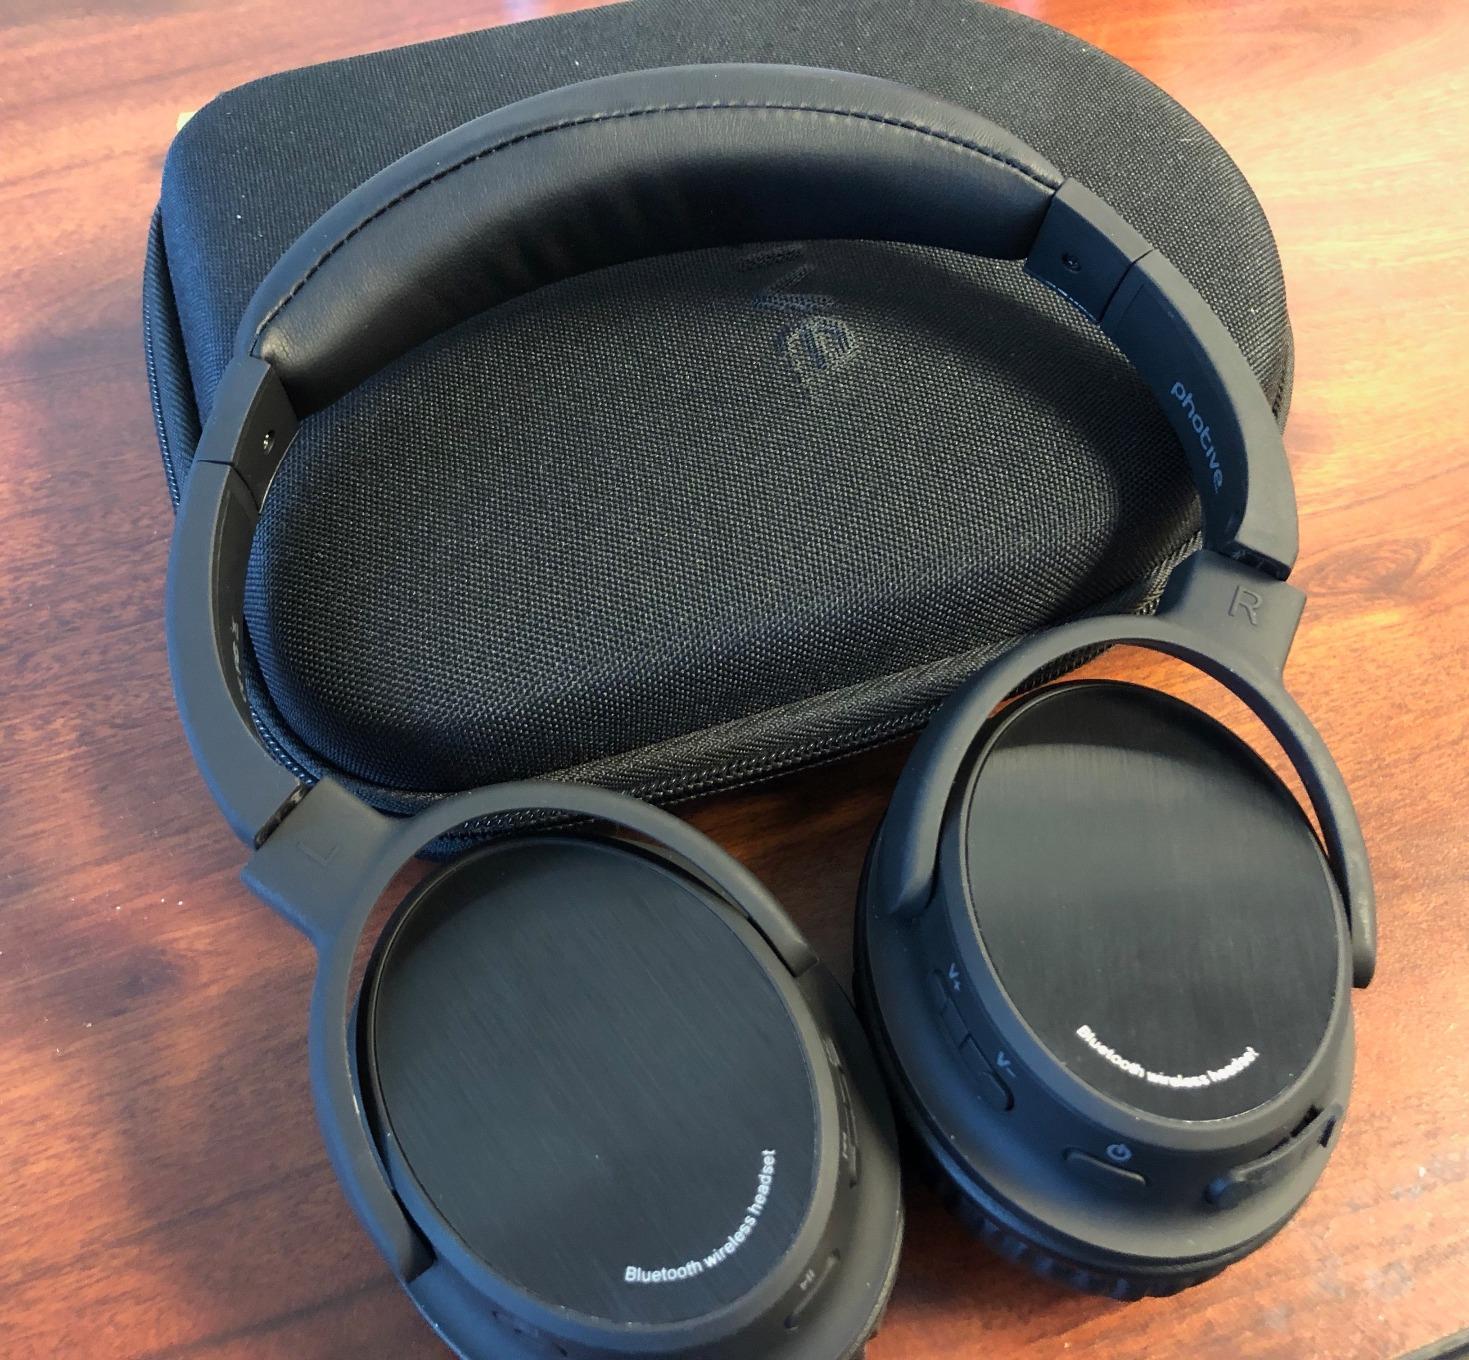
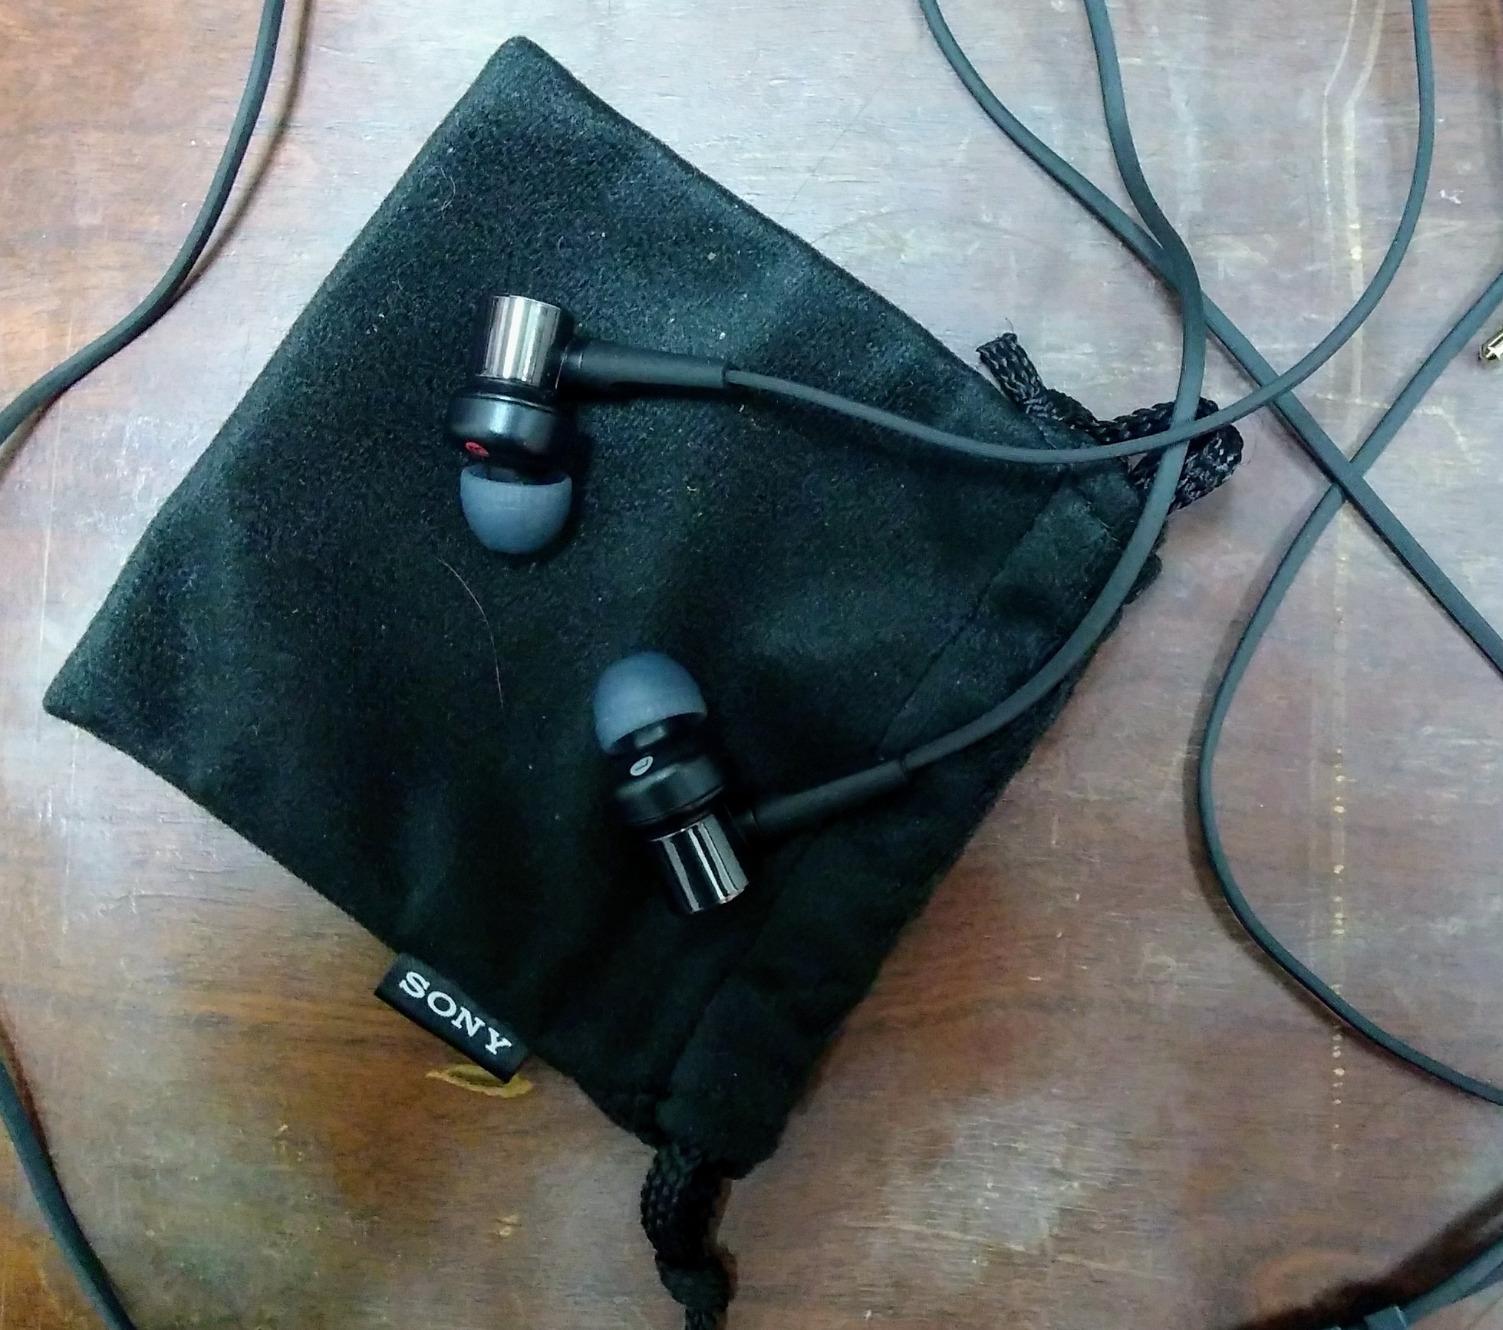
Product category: headphones
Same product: no